Ernest Newlandsmith

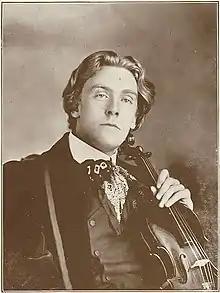
Ernest Newlandsmith

George Ernest Newlandsmith (born Newland Smith; 1875–1958), was a British musicologist with strong Christian belief who formed the Laresol Society to promote artistic vocation of a religious nature. Together with Dr. Ragheb Muftah he was instrumental in noting down and audio recording traditional Coptic church music in the years 1927 to 1936.